Ericsson Mobile Communications

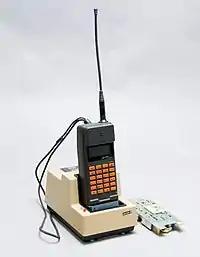
Ericsson Hotline 900 Pocket (1987)

Under the command of Ericsson Radio Systems present CEO Lars Ramqvist, a new joint venture company was formed together with General Electric July 1, 1989, under the name Ericsson GE Mobile Communications. The company consisted of all mobile phone activity of both companies in Sweden and USA. Ericsson owned 60% of the company, and General Electric owned 40%. In this fusion GE contributed, among other things, a factory of some 1,600 employees in Lynchburg, Virginia. Ericsson Radio Systems former CEO Åke Lundqvist moved to the US as CEO for the new company, which also controlled the mobile handset activities in Kumla and the research facility in Lund. Mobile telephony, at this time, constituted 14% of the billing in the business unit for radio communications at Ericsson.